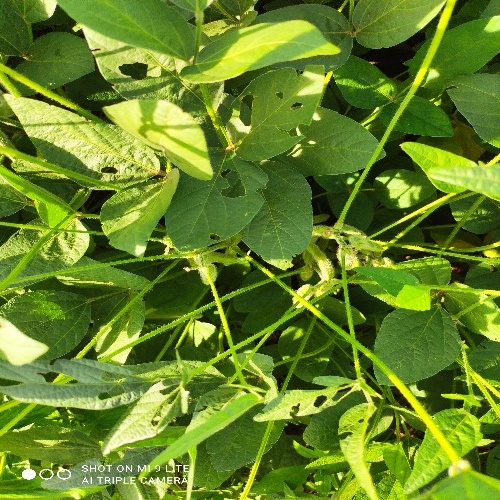
Label: Caterpillar